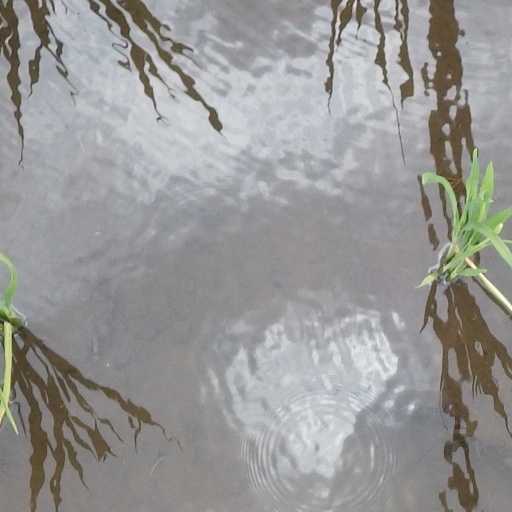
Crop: rice